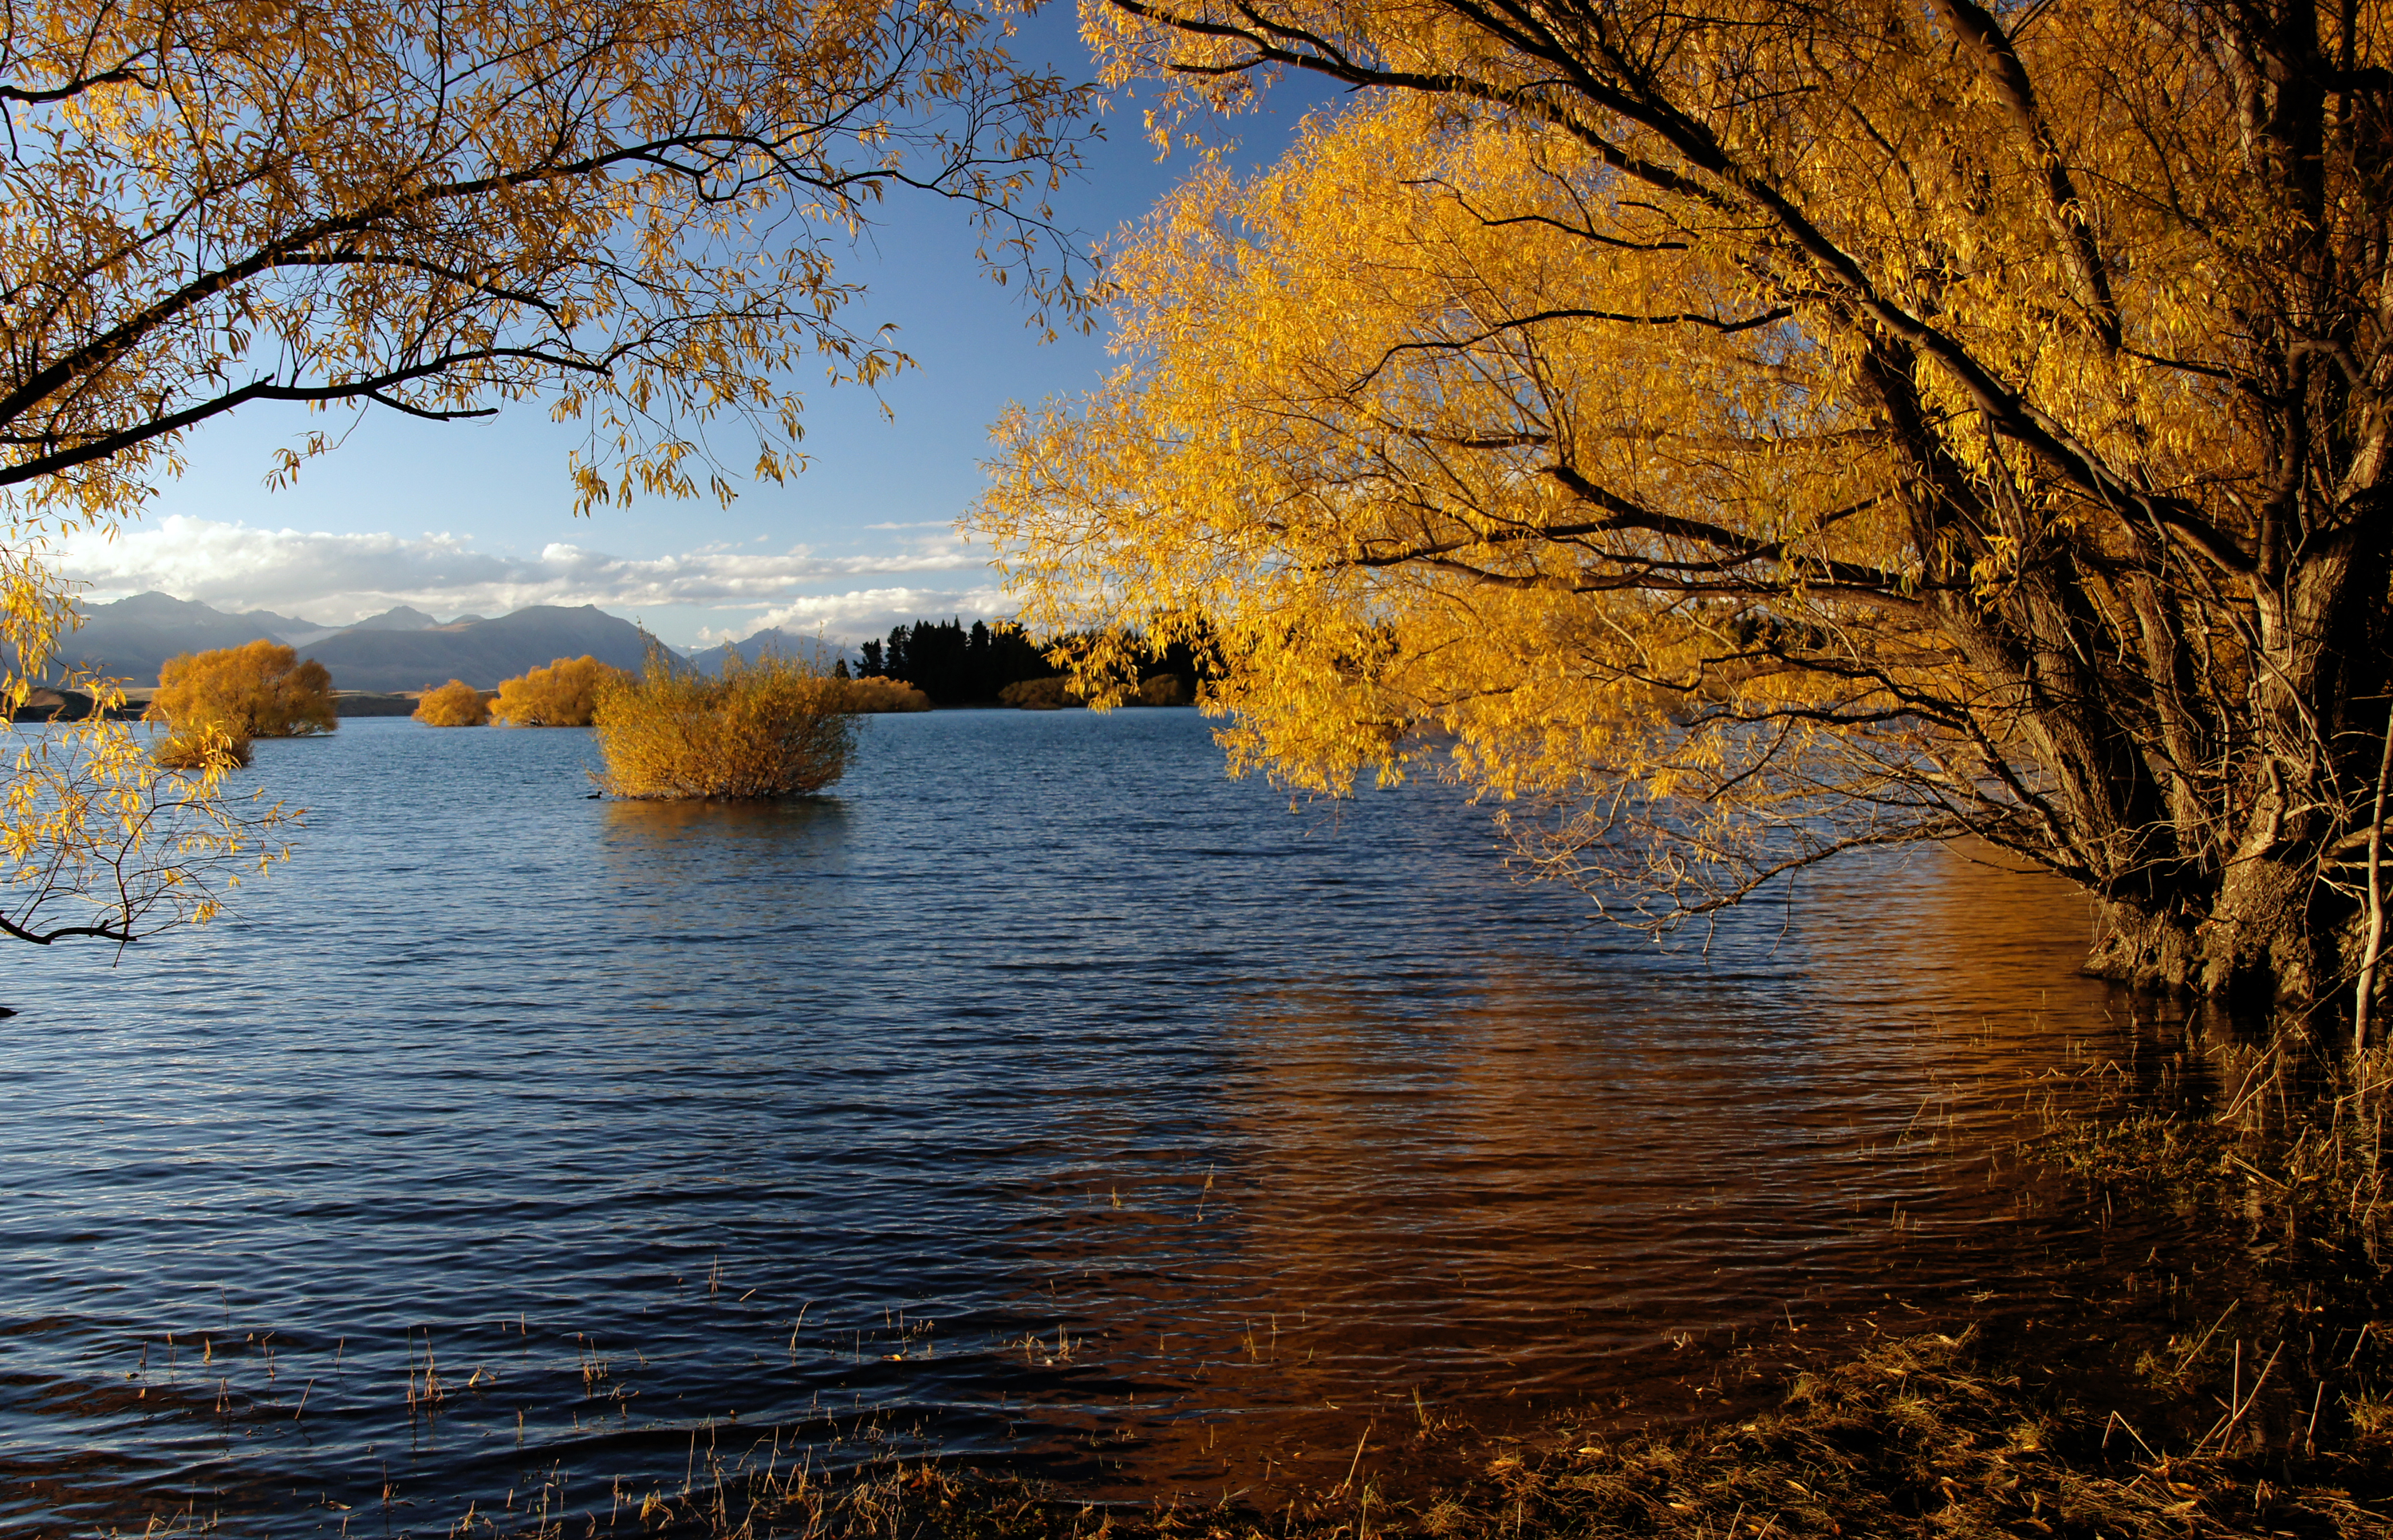
landscape, tree, nature, branch, plant, sunset, sunlight, morning, leaf, flower, lake, dawn, river, evening, reflection, autumn, yellow, season, woodland, fourseasons, newzealandfallgolden, tekapo, atmospheric phenomenon, woody plant